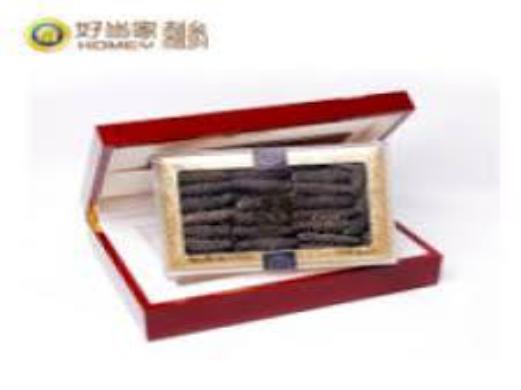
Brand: Homey
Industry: Food